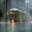
Label: streetcar